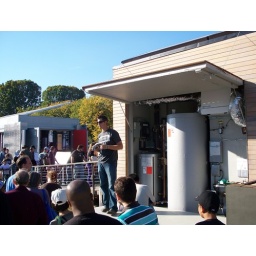
Barking student tells about hot water systems in his schools solar house